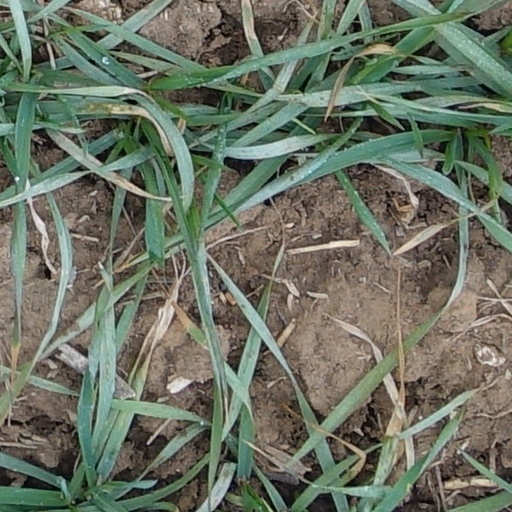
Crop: wheat